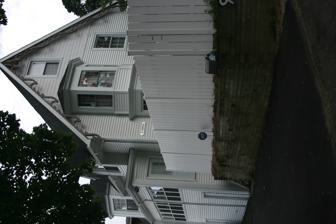
Building: George Bentley House
Country: United States of America
Year built: 1849
Historic house in Worcester, Massachusetts, USA United States historic place George Bentley House U.S. National Register of Historic Places Show map of Massachusetts Show map of the United States Location 9 Earle St., Worcester, Massachusetts Coordinates 42°16′16″N 71°47′29″W / 42.27111°N 71.79139°W / 42.27111; -71.79139 Area less than one acre Built 1849 ( 1849 ) Architect Bartlett, John Architectural style Carpenter Gothic MPS Worcester MRA NRHP reference No. 80000560 Added to NRHP March 05, 1980 The George Bentley House is a historic house at 9 Earle Street in Worcester, Massachusetts .  Built in 1849–50, this 1 + 1 ⁄ 2 -story wood-frame cottage is Worcester's finest surviving example of Carpenter Gothic styling.  It was listed on the National Register of Historic Places in 1980. Description and history The George Bentley House is located in a residential area east of downtown Worcester, on the south side of Earle Street between Edward and Elizabeth Streets.  It is a 1 + 1 ⁄ 2 -story wood-frame structure, mostly finished in modern siding.  It has a steeply pitched gable roof with original bargeboard in the eaves , a bracketed hood over its front entry, and a side porch with elaborate woodwork trim and chamfered posts.  The windows have decorative hood molding, and there are gabled dormers projecting from the roof faces.  The left bay of the front facade has a two-story polygonal projecting bay.  Later in the 19th century, Queen Anne -style scale shingle treatment was added to its gables. The house was built in 1849-50 by John Barrett, who purchased the empty lot in 1849, and sold it, with house standing, the following year to George Bentley and Daniel Jackson.  Bentley and Jackson were listed as clerks working for the Nashua Railroad.  The house is a typical example of the type of housing built during the early suburbanization of the area in the 1850s, and is one of its only survivors.  Its later alterations, mainly the addition of scale shingles and the raising of the front bay, do not detract from its Gothic features, but some have been lost by the application of modern siding. See also National Register of Historic Places listings in eastern Worcester, Massachusetts References